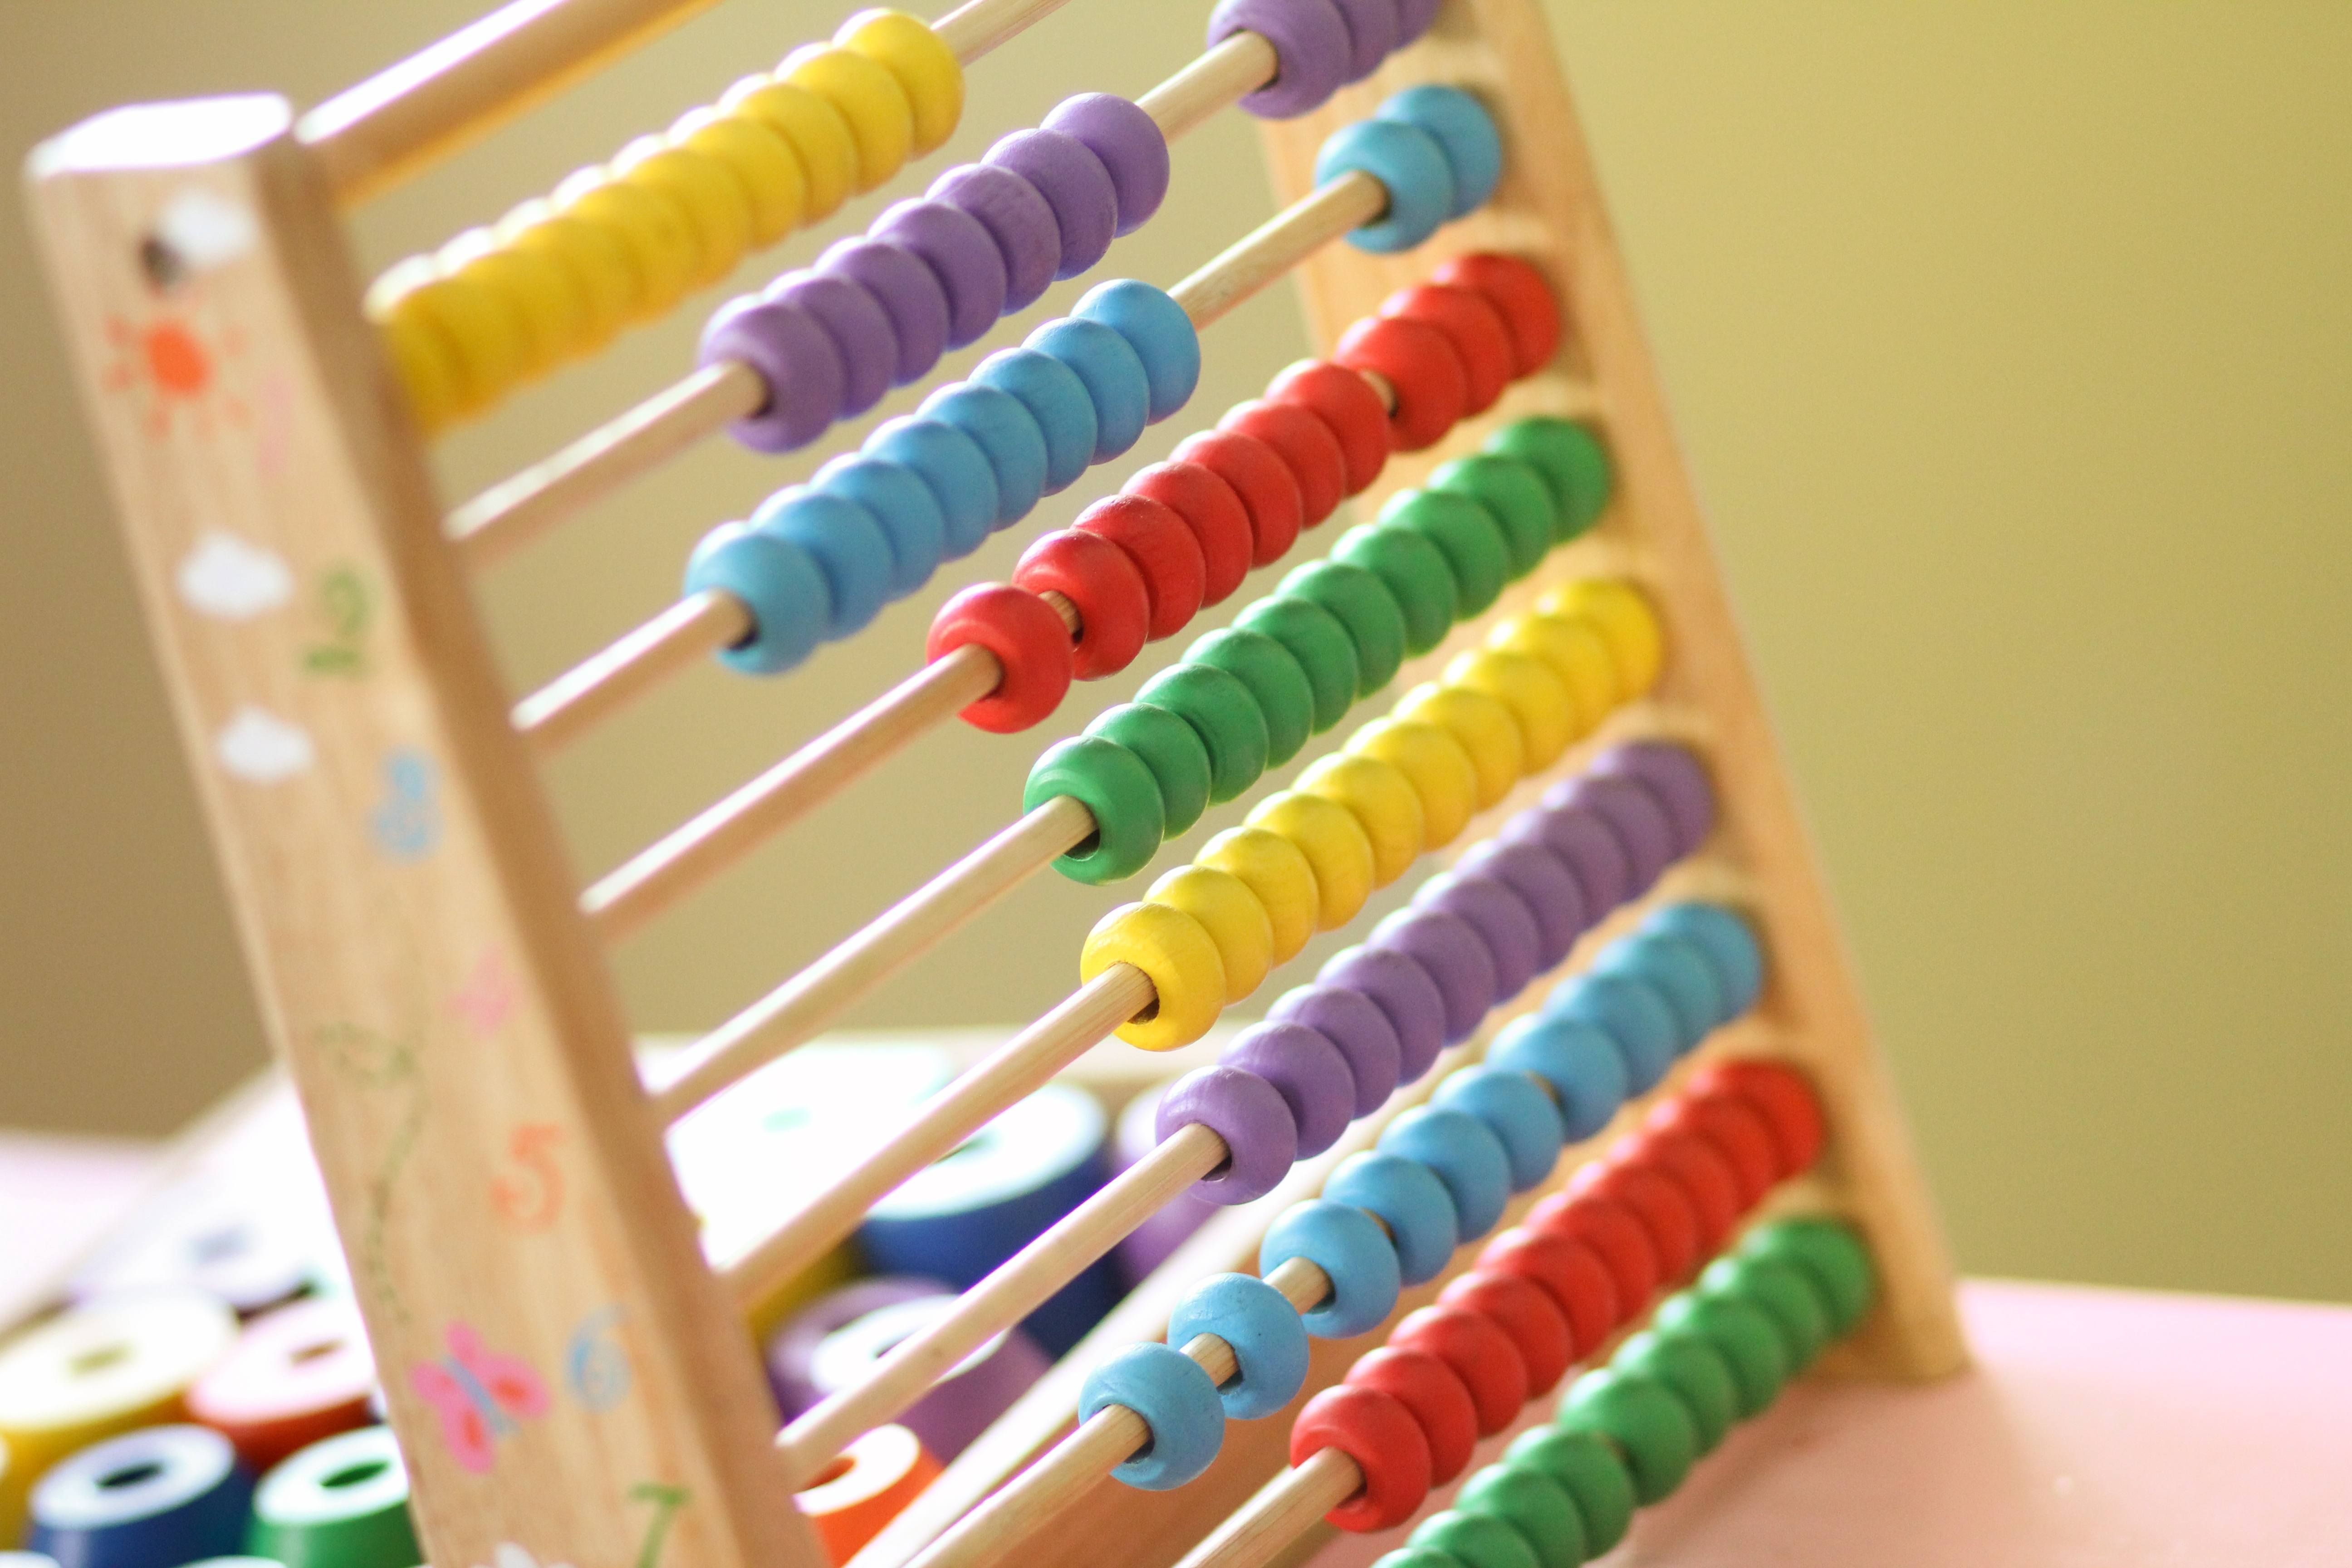
pencil, counter, color, toy, math, classroom, kids, art, count, calculus, loom, abacus, mathematic